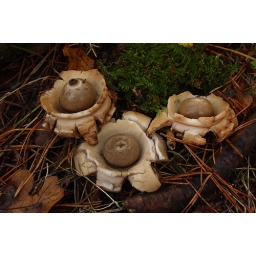
Several found growing under pine trees at Slop Bog.In Dorset.